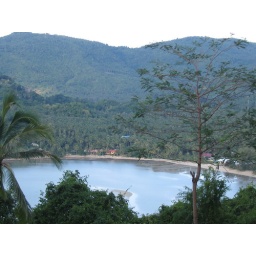
View from mountain road over Emerald Bay, Phang Ka.